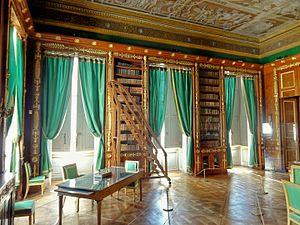
Bibliothèque de l'Empereur (Premier Empire).